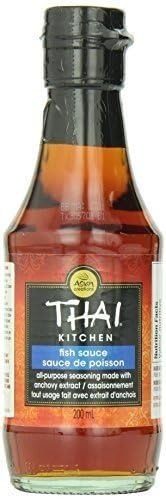
Item Name: Thai Kitchen, Fish Sauce, 6.76 Ounce
Value: 84.0
Unit: Ounce

Price: 5.49